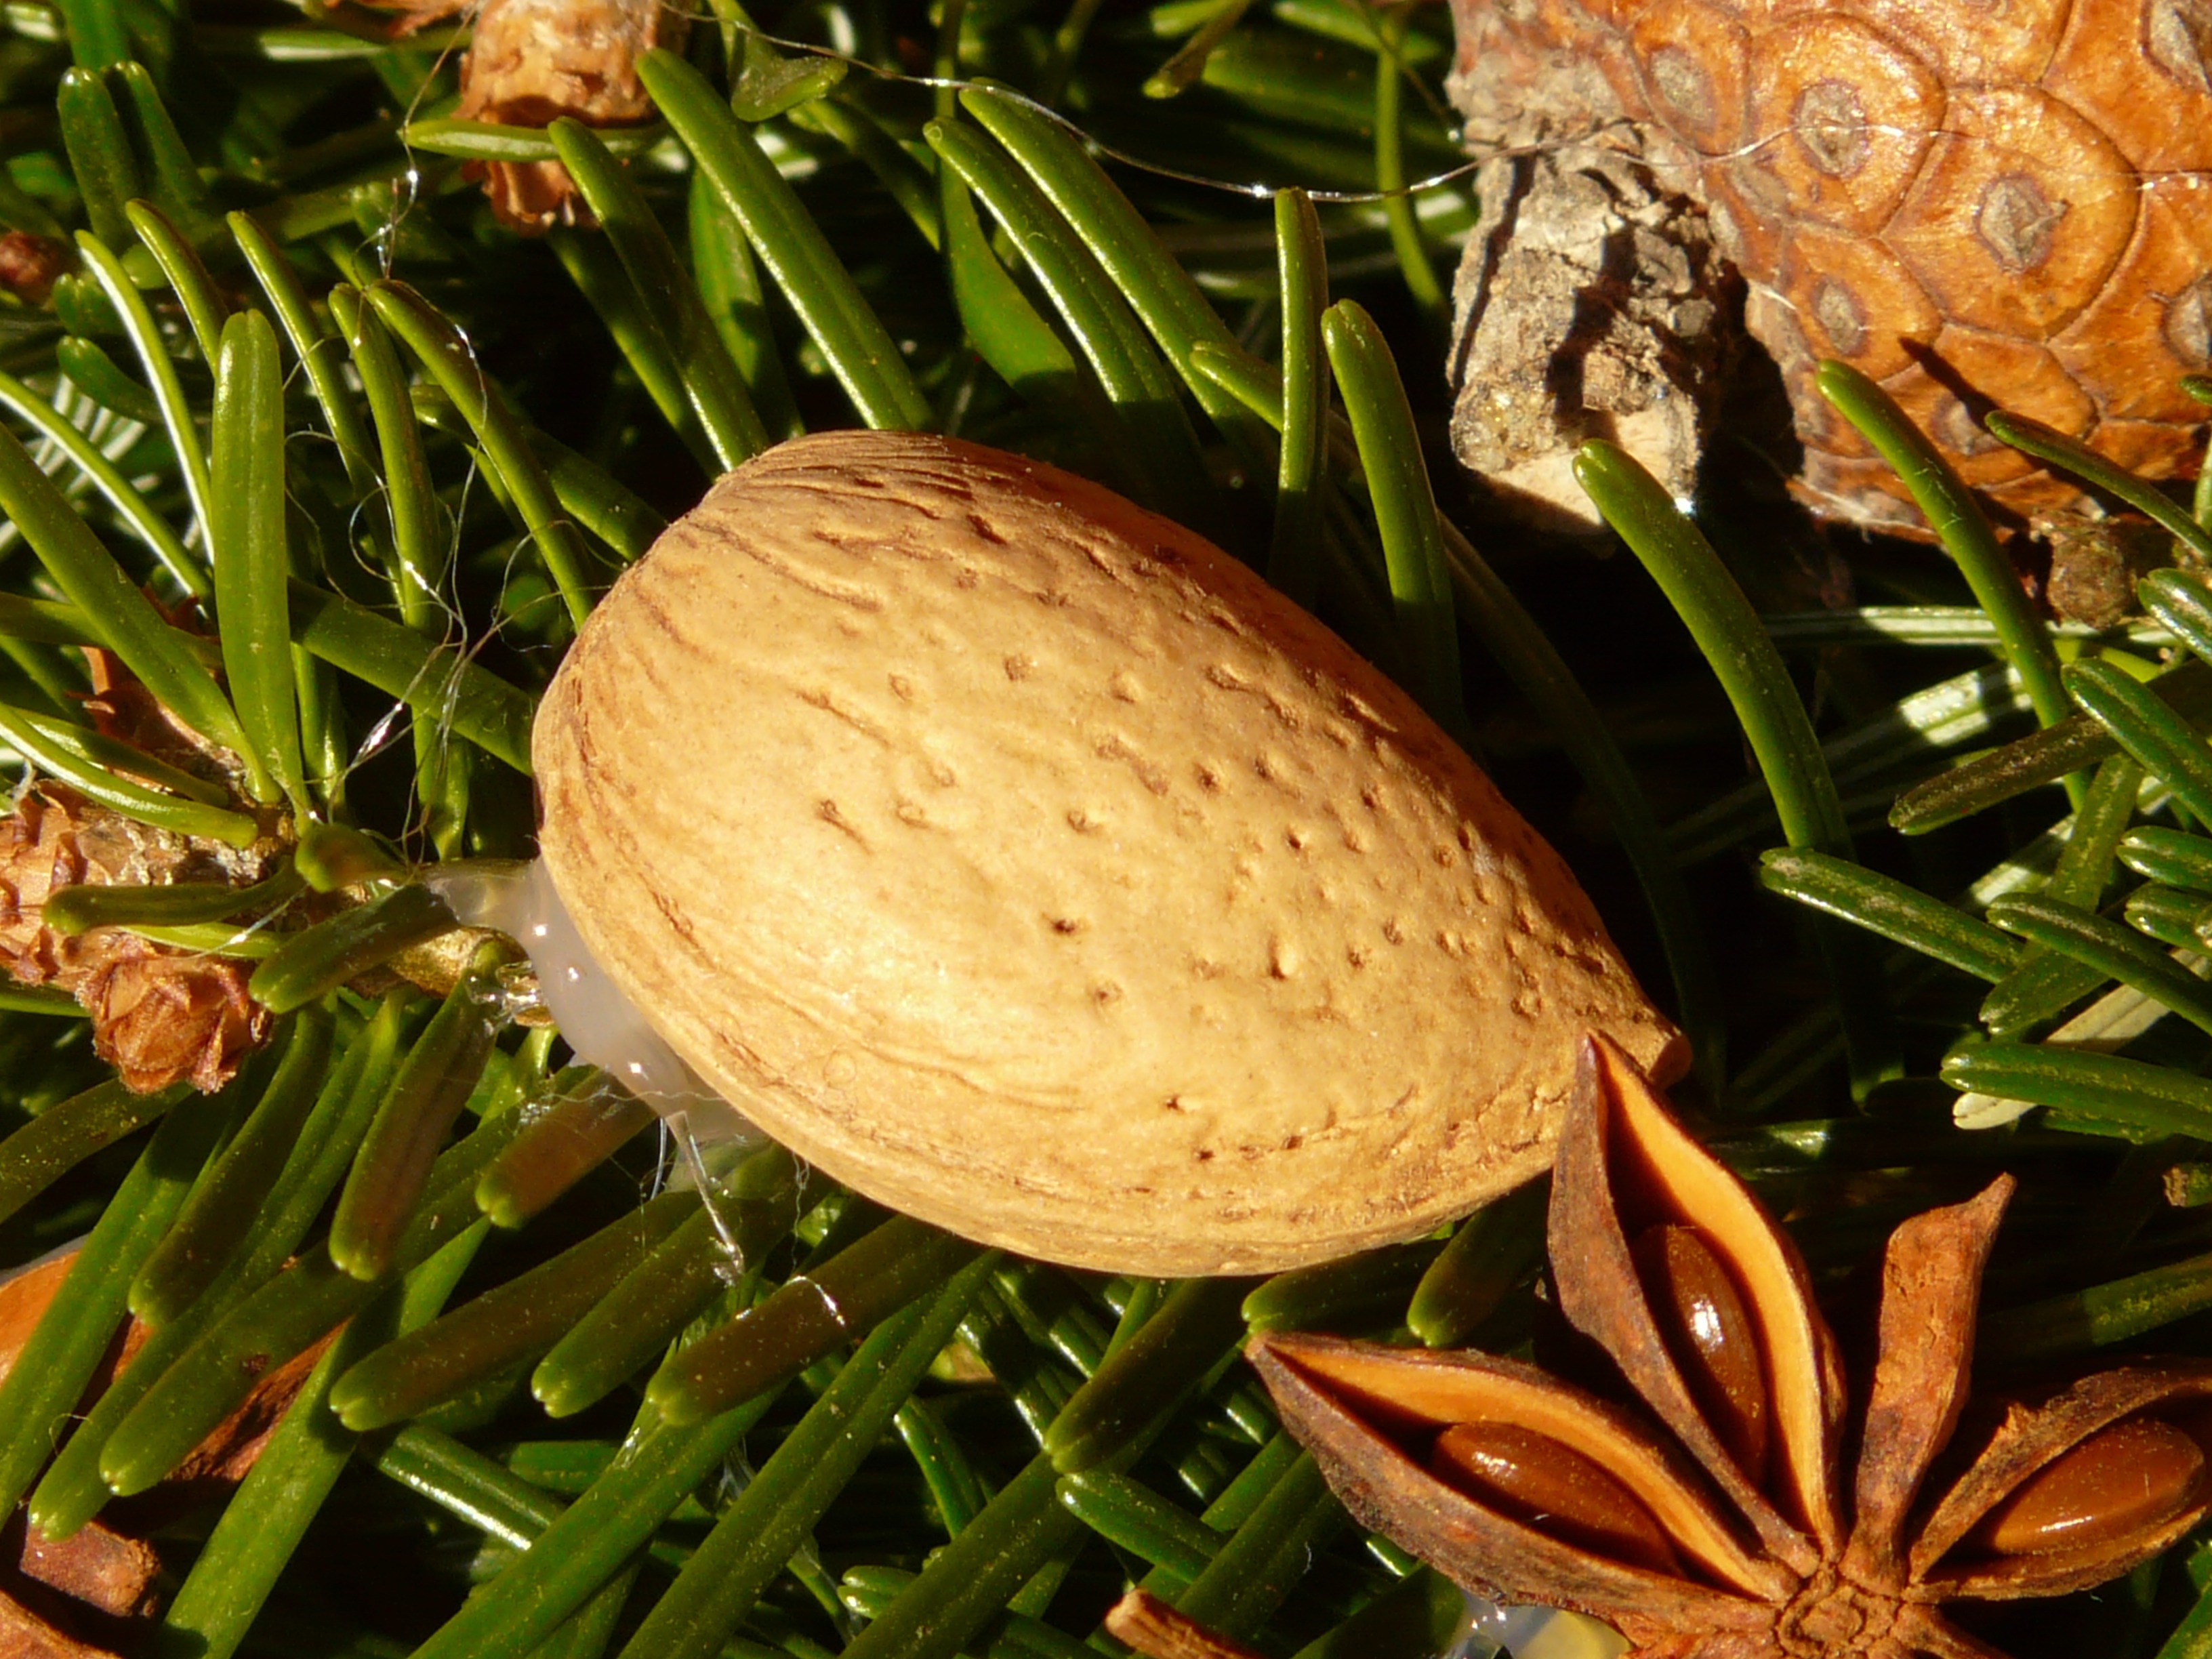
tree, plant, leaf, flower, decoration, food, herb, produce, autumn, almond, ornament, advent wreath, grass family, land plant